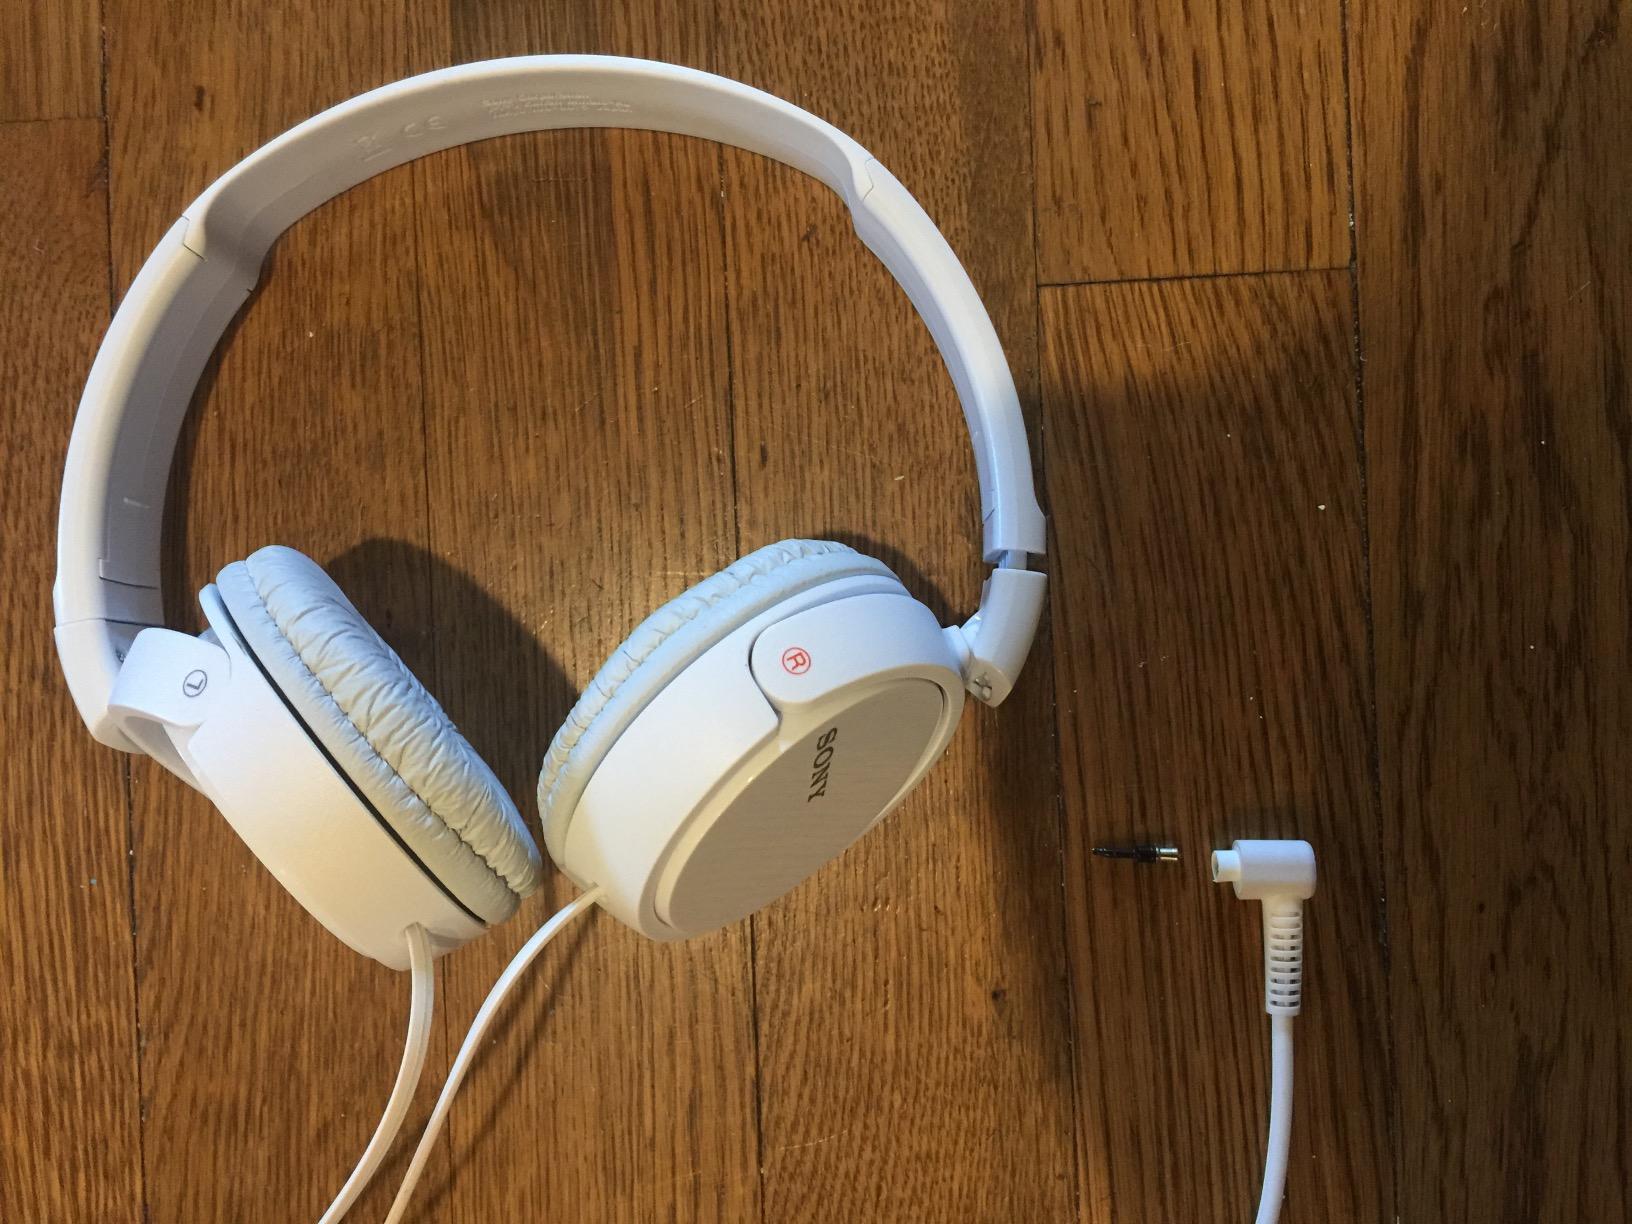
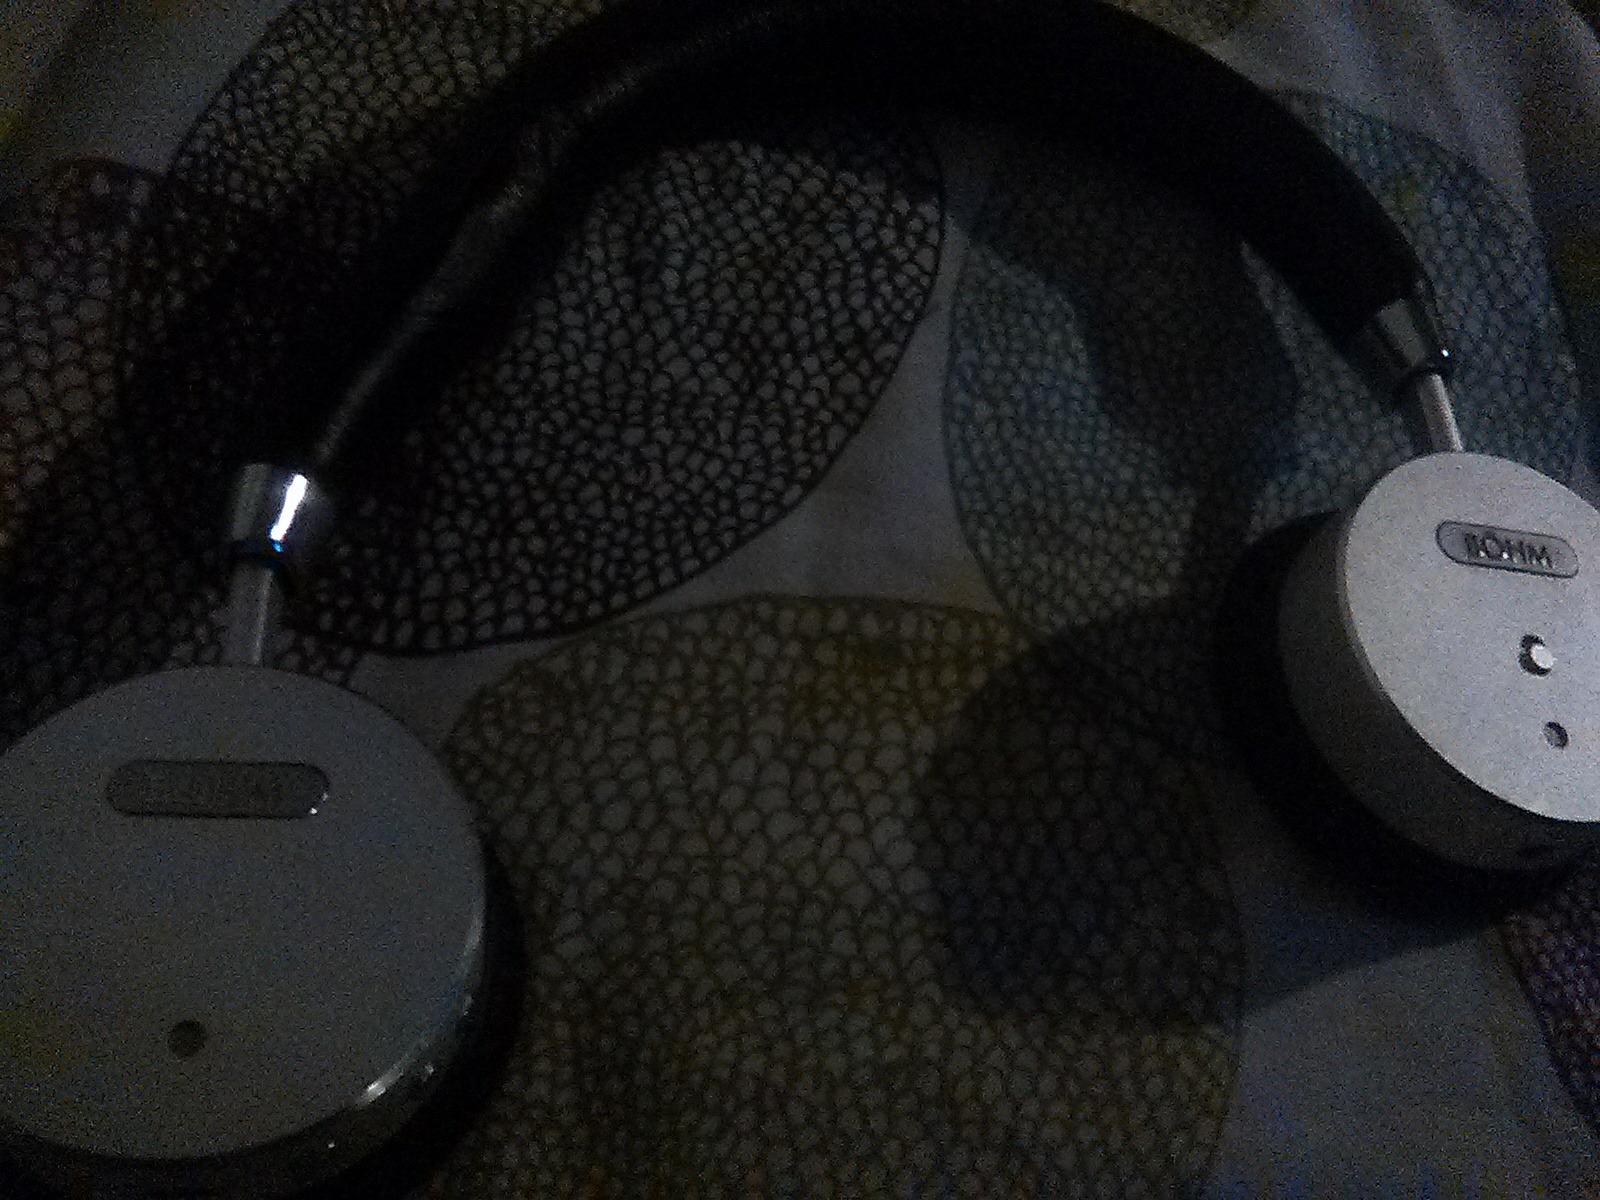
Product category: headphones
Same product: no